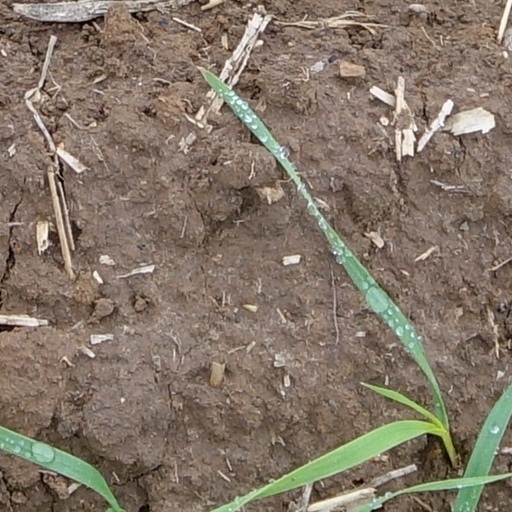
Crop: wheat